Sky position (RA, Dec in degrees): 173.83, 25.626
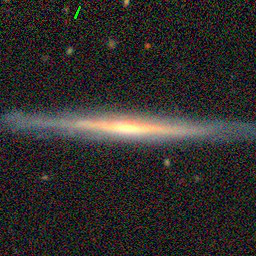
Galaxy morphology: Edge-on Galaxies without Bulge